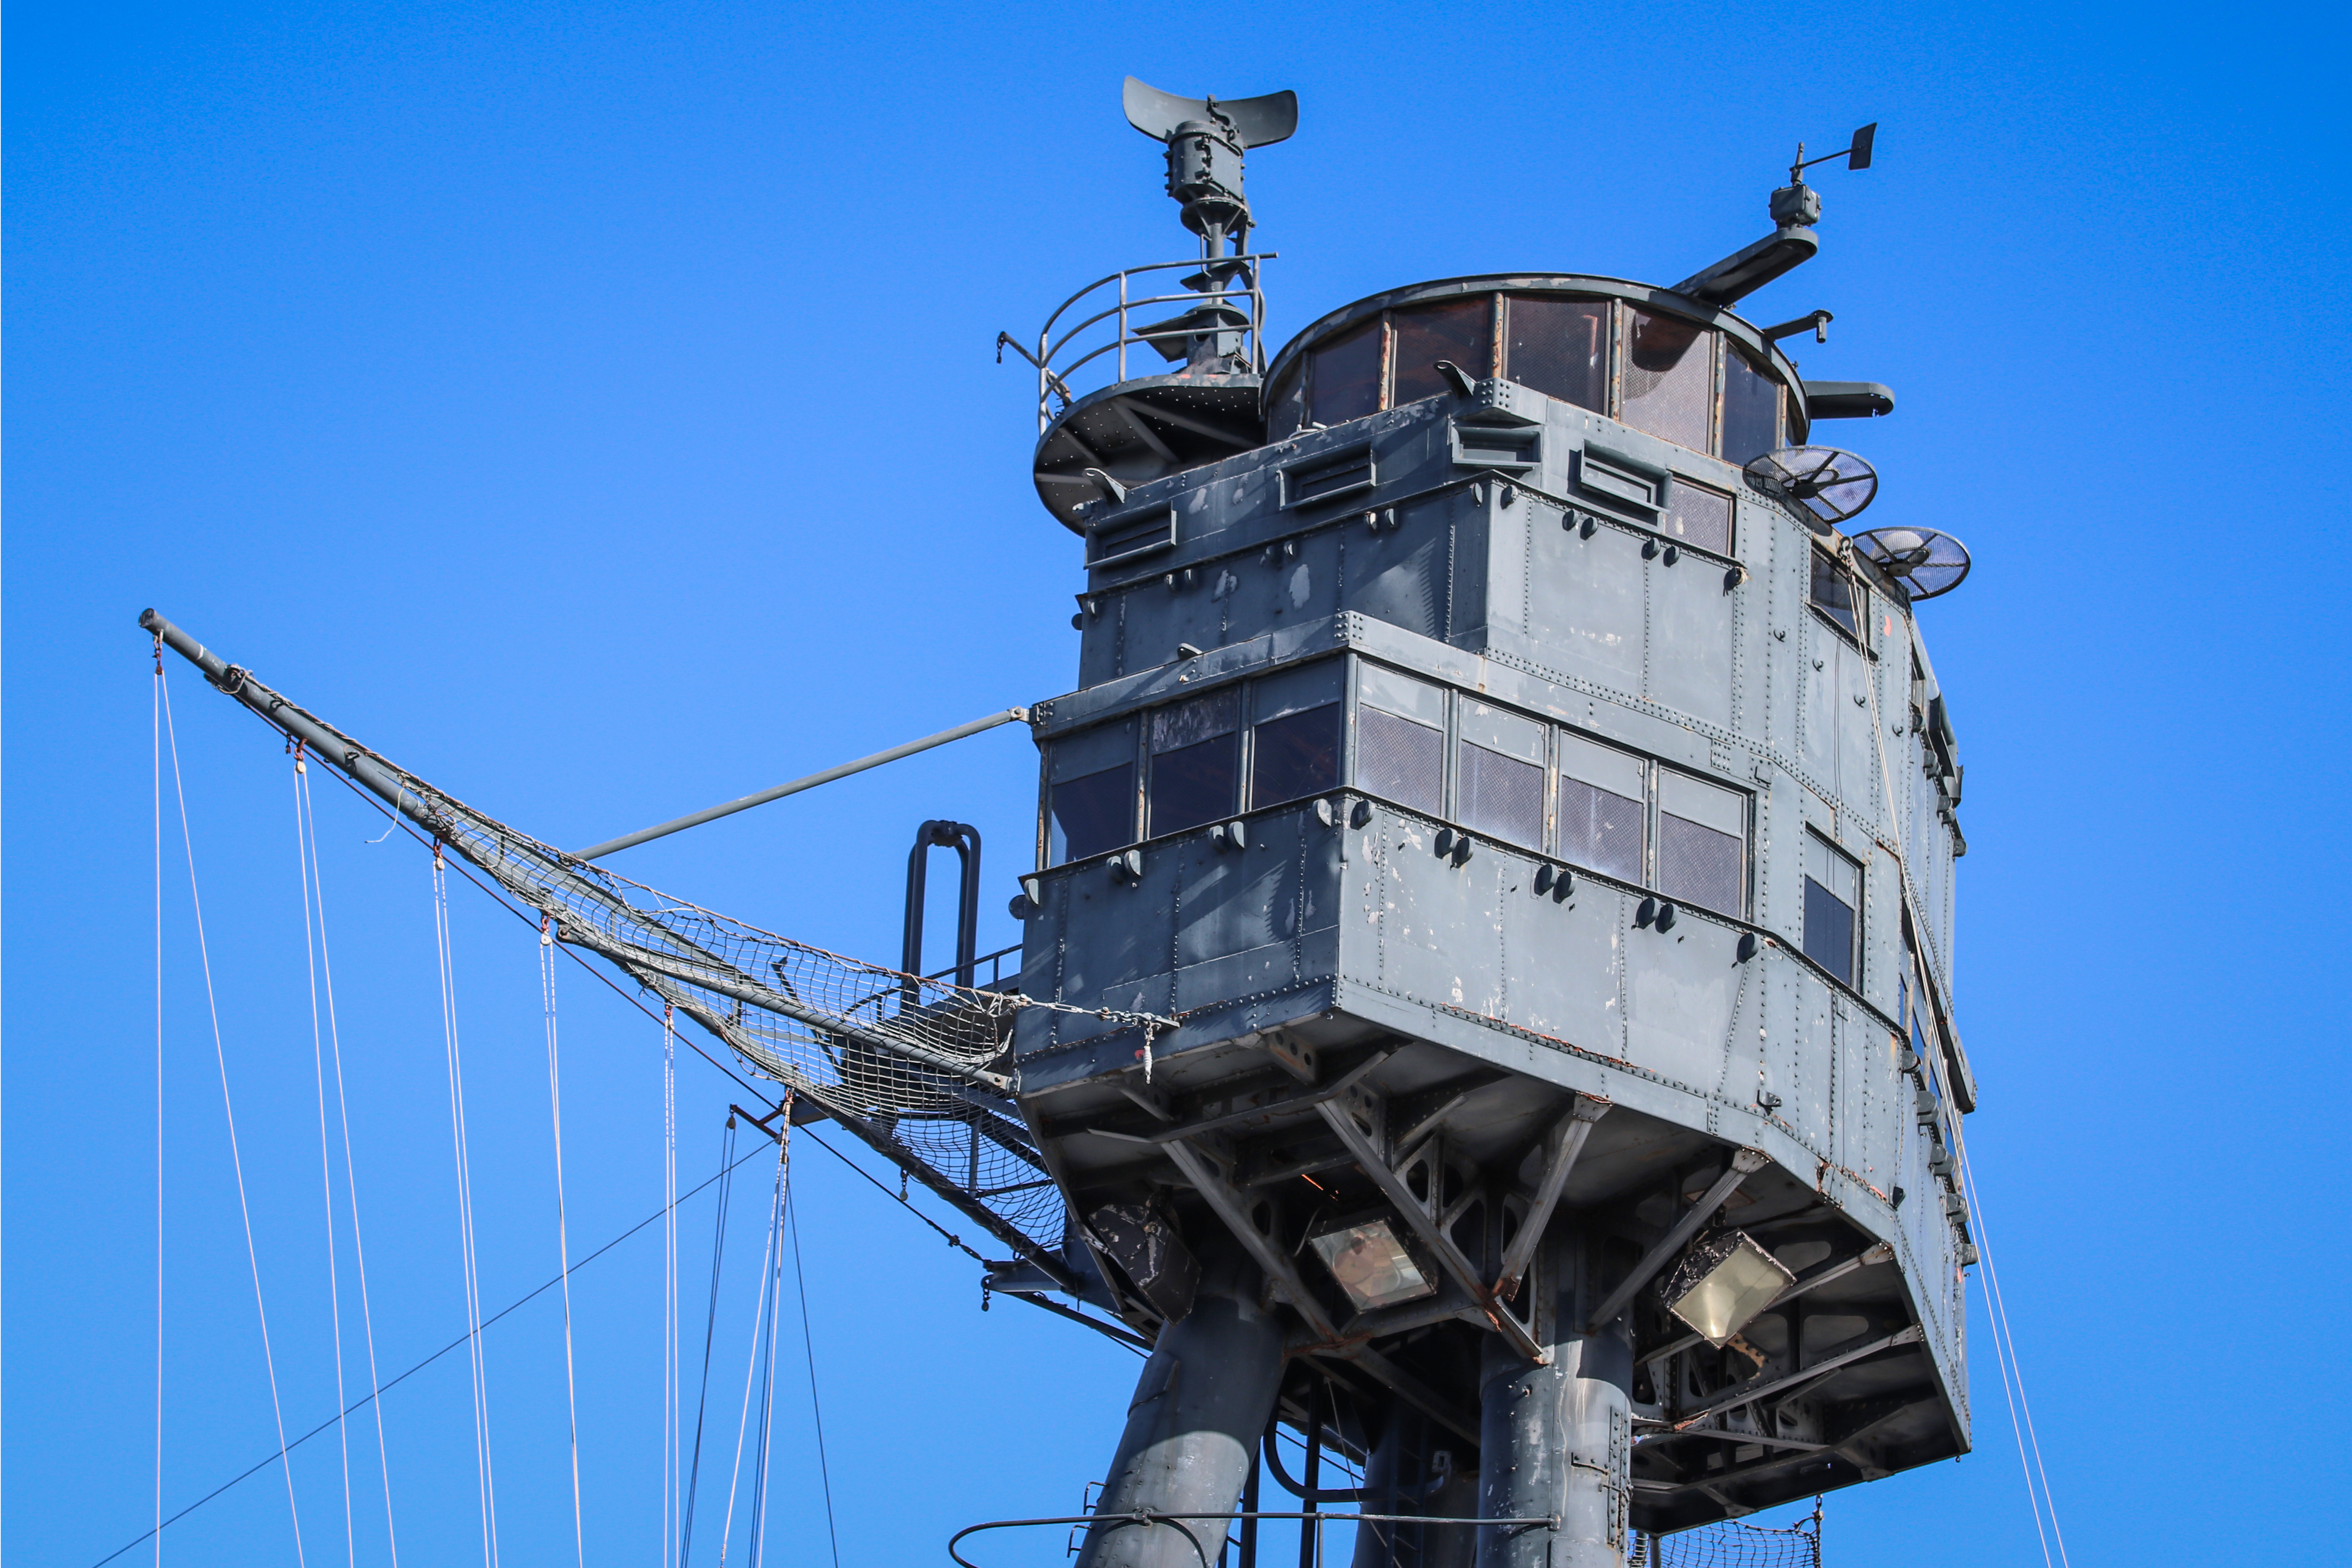
battleship, texas, texaspark, navy, ship, outside, water, metal, vessel, memorial, worldwar2, sky, electricity, cable, electrical supply, wire, iron, engineering, public utility, overhead power line, tower, observation tower, electrical network